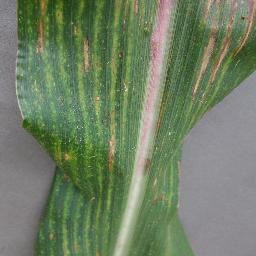
Label: Corn___Cercospora_leaf_spot Gray_leaf_spot